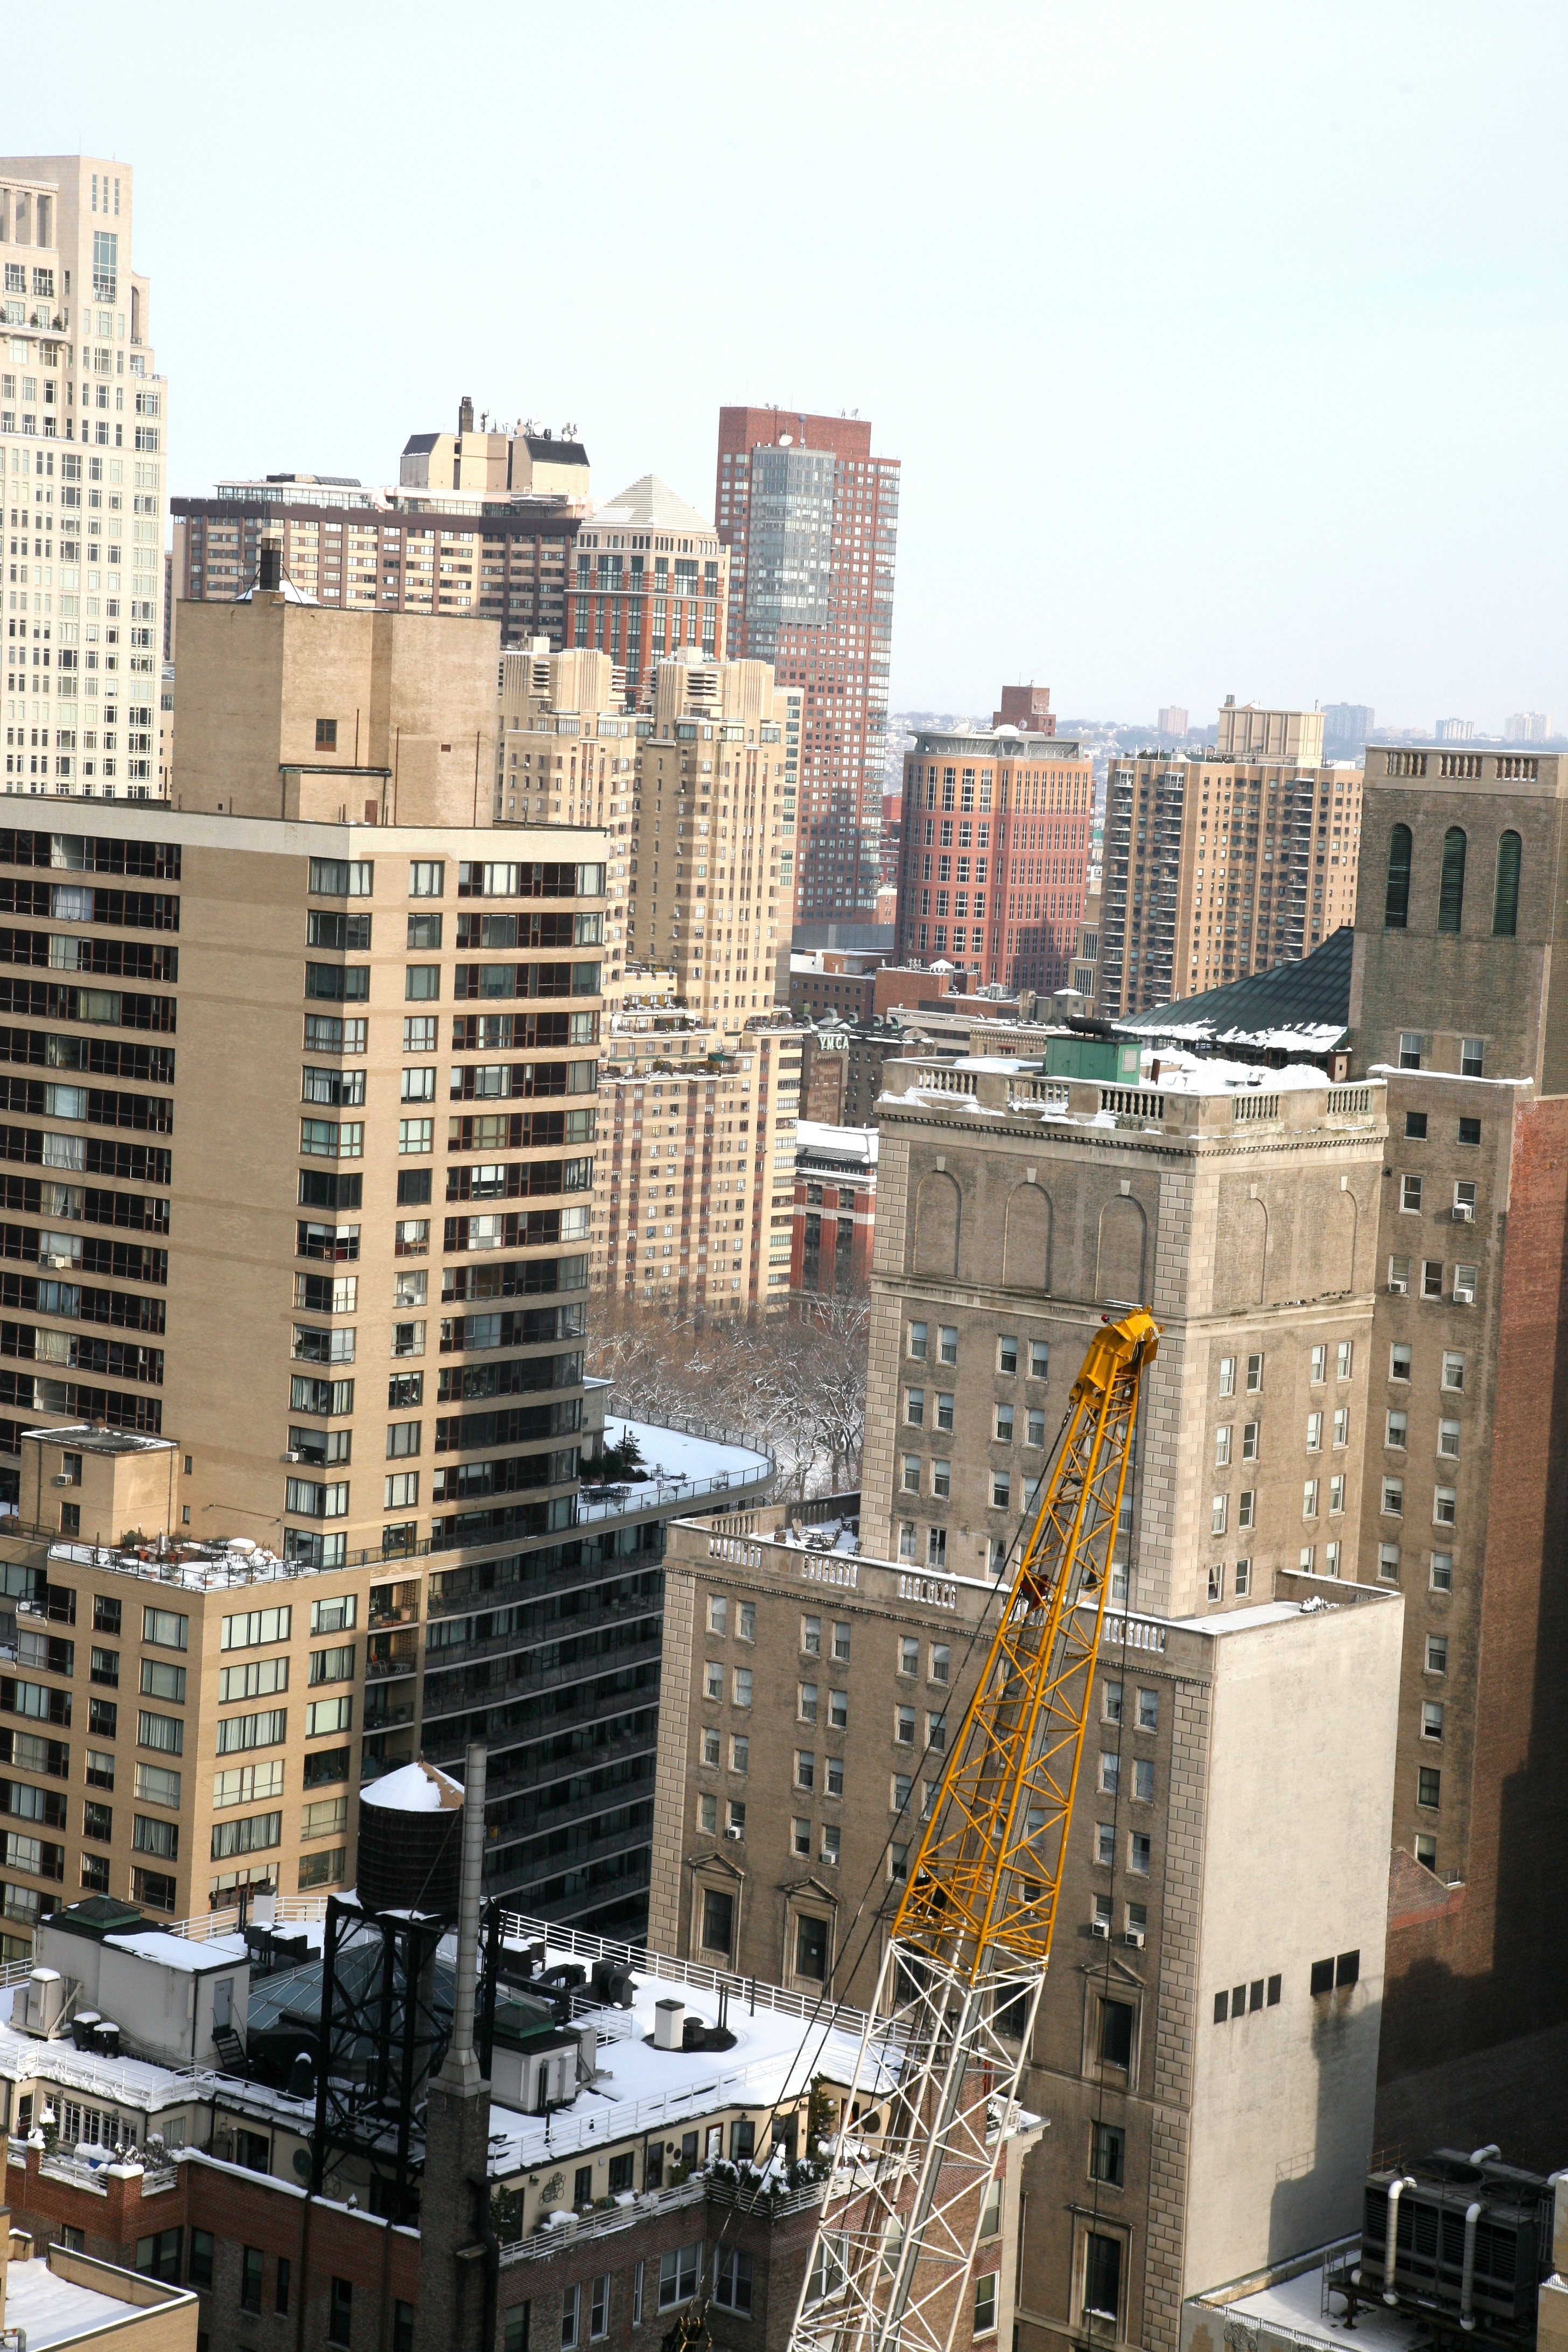
architecture, skyline, city, skyscraper, cityscape, downtown, construction, tower, nyc, landmark, tower block, newyork, hotel, newyorkcity, ny, metropolis, midtownwest, parkermeridien, parkermeridienhotel, neighbourhood, aerial photography, urban area, residential area, human settlement, metropolitan area